M. Shadows

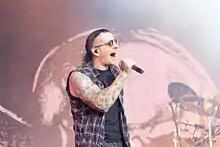
Shadows performing at the Nova Rock Festival in June 2014

Shadows possesses a baritone voice but is able to sing comfortably in the tenor range, hitting high C on a regular basis. His vocal range spans nearly four octaves, from D2, and reaching up to A5 - Shadows' highest recorded note to date. His vocal style has evolved significantly over the years. On the band's first full-length record, "Sounding the Seventh Trumpet", he featured harsh, metalcore-style growls with limited instances of clean vocals. The release of "Waking the Fallen" in 2003 demonstrated his progression towards melodic vocal lines, but still retained a strong screaming influence. However, the most significant change came with the release of the band's major label debut, "City of Evil", in 2005, which featured minimal background screaming, stronger vocal melodies, and increased emphasis on harmonies and melodic hooks. Shadows turned to Ron Anderson, a vocal coach who had previously worked with Axl Rose and Chris Cornell. Shadows was specifically looking to add a more gritty, raspy tone to his voice and worked with Anderson for several months on this before "City of Evil" was recorded.